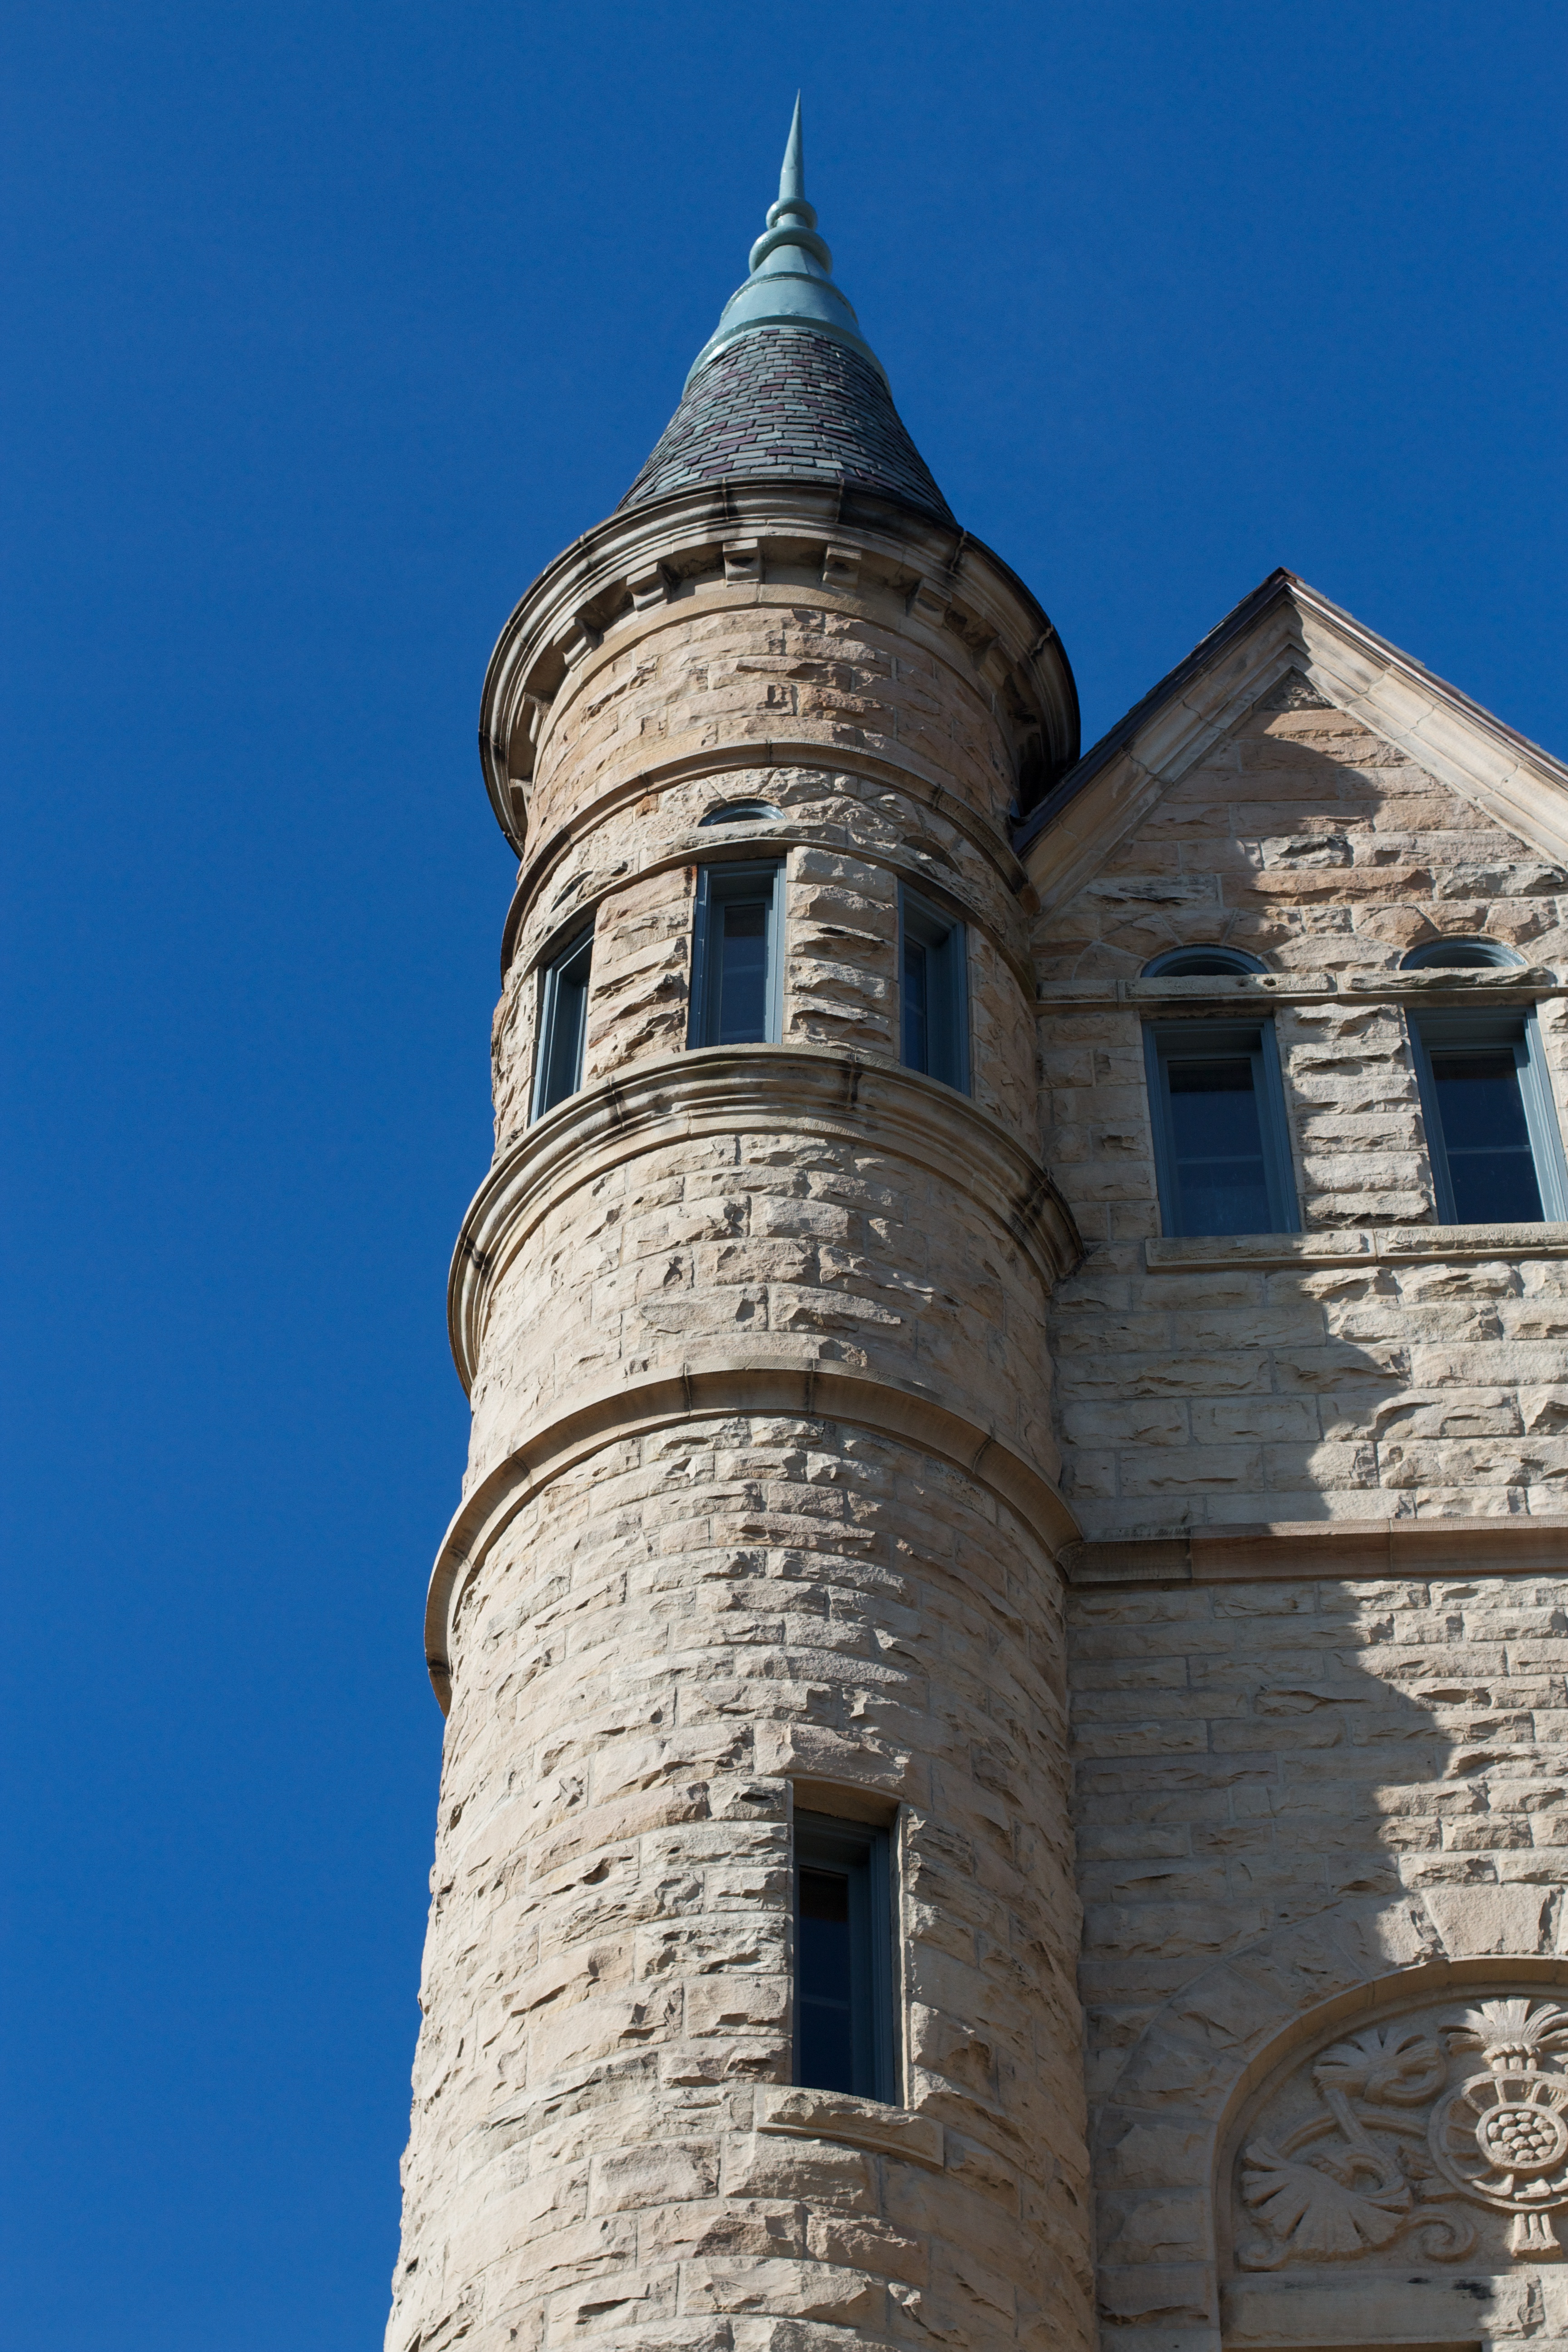
building, tower, castle, landmark, bell tower, spire, steeple